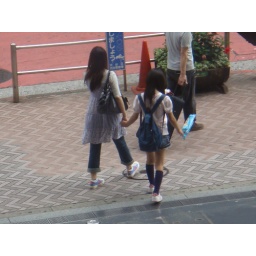
Candid street shot taken from the second floor in Shibuya, Tokyo-Itchome